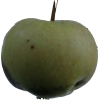
Label: Apple 12